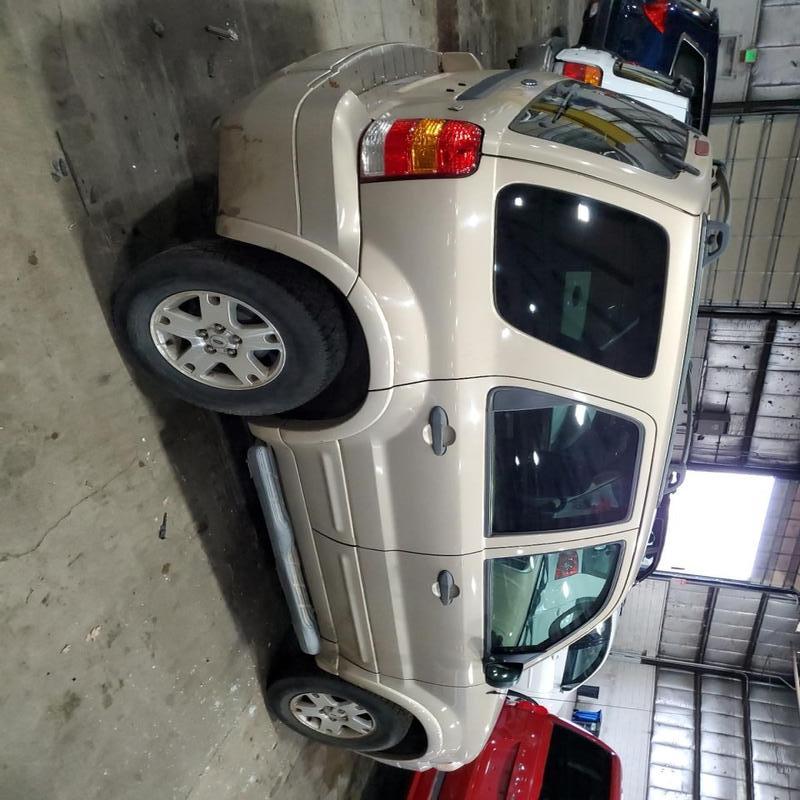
Aucun dommage détecté.
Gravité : aucun